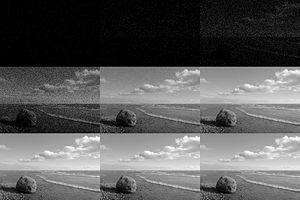
Simulation d'un bruit d'émission de photons, partant d'une photo et utilisant un processus de Poisson pour modéliser les pixels d'un appareil photo parfait. De gauche à droite le nombre moyen de photons par pixel sur l'ensemble de l'image vaut sur la ligne du haut
Dans une image numérique on appelle bruit numérique toute fluctuation parasite ou dégradation que subit l'image de l'instant de son acquisition jusqu'à son enregistrement. Le bruit numérique est une notion générale à tout type d'image numérique, et ce quel que soit le type du capteur à l'origine de son acquisition. Les sources de bruit numérique sont multiples, certaines sont physiques liées à la qualité de l’éclairage, de la scène, la température du capteur, la stabilité du capteur de l'image durant l'acquisition, d'autres apparaissent durant la numérisation de l'information.
Un bruit de grenaille, bruit de Schottky ou bruit quantique est un bruit de fond qui peut être modélisé par un processus de Poisson.